Rakhine people

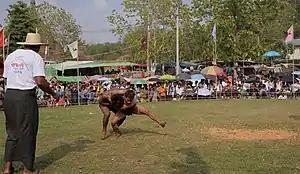
Rakhine Kyin Wrestling during Thingyan Festival in Mrauk-U

There are a number of key political parties and armed groups representing the Rakhine Buddhist people in Myanmar, advocating for the preservation of their cultural identity, greater autonomy and political rights within the country's complex ethnic landscape.